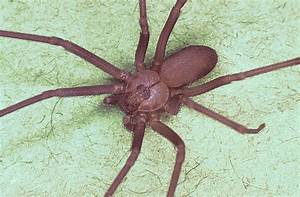
Label: spider